Campton, New Hampshire

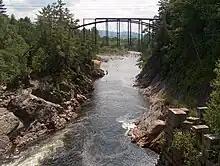
The Pemigewasset River at Livermore Falls

According to the United States Census Bureau, the town has a total area of , of which are land and are water, comprising 1.33% of the town. The highest point in Campton is Mount Weetamoo, at above sea level. The town is drained by the Pemigewasset River and its tributaries the Mad River, Beebe River, West Branch Brook, and Bog Brook. Campton lies fully within the Merrimack River watershed.